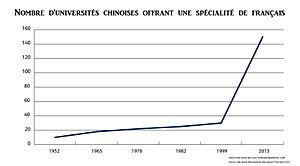
Nombre d'universités chinoises crée chaque année
La francisation désigne l'extension de la langue française par son adoption en tant que langue maternelle ou non, adoption pouvant être subie ou voulue par les populations concernées. Le mot peut aussi désigner la modification d'un nom propre, par exemple Schlettstàdt en Sélestat, Van de Walle en De Gaulle ou Winchester en Bicêtre.